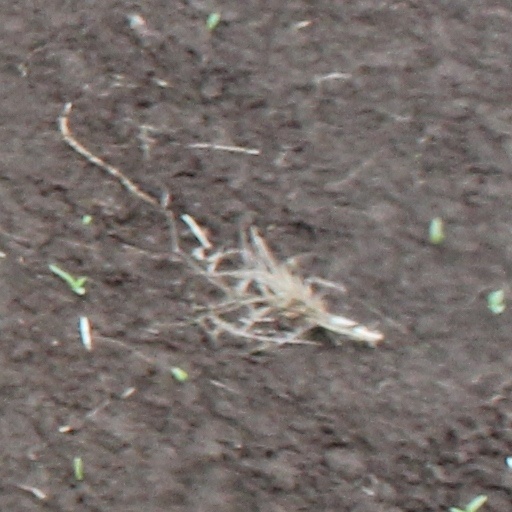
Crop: wheat